Cylindrical equal-area projection

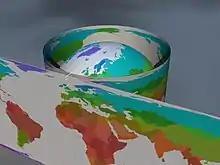
How the Earth is projected onto a cylinder

The term "normal cylindrical projection" is used to refer to any projection in which meridians are mapped to equally spaced vertical lines and circles of latitude are mapped to horizontal lines (or, "mutatis mutandis", more generally, radial lines from a fixed point are mapped to equally spaced parallel lines and concentric circles around it are mapped to perpendicular lines).